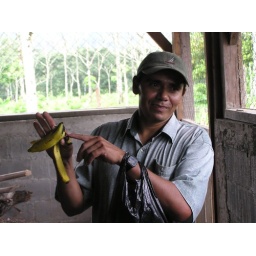
the banana co-op cleans bananas in order to fetch a higher price at the market